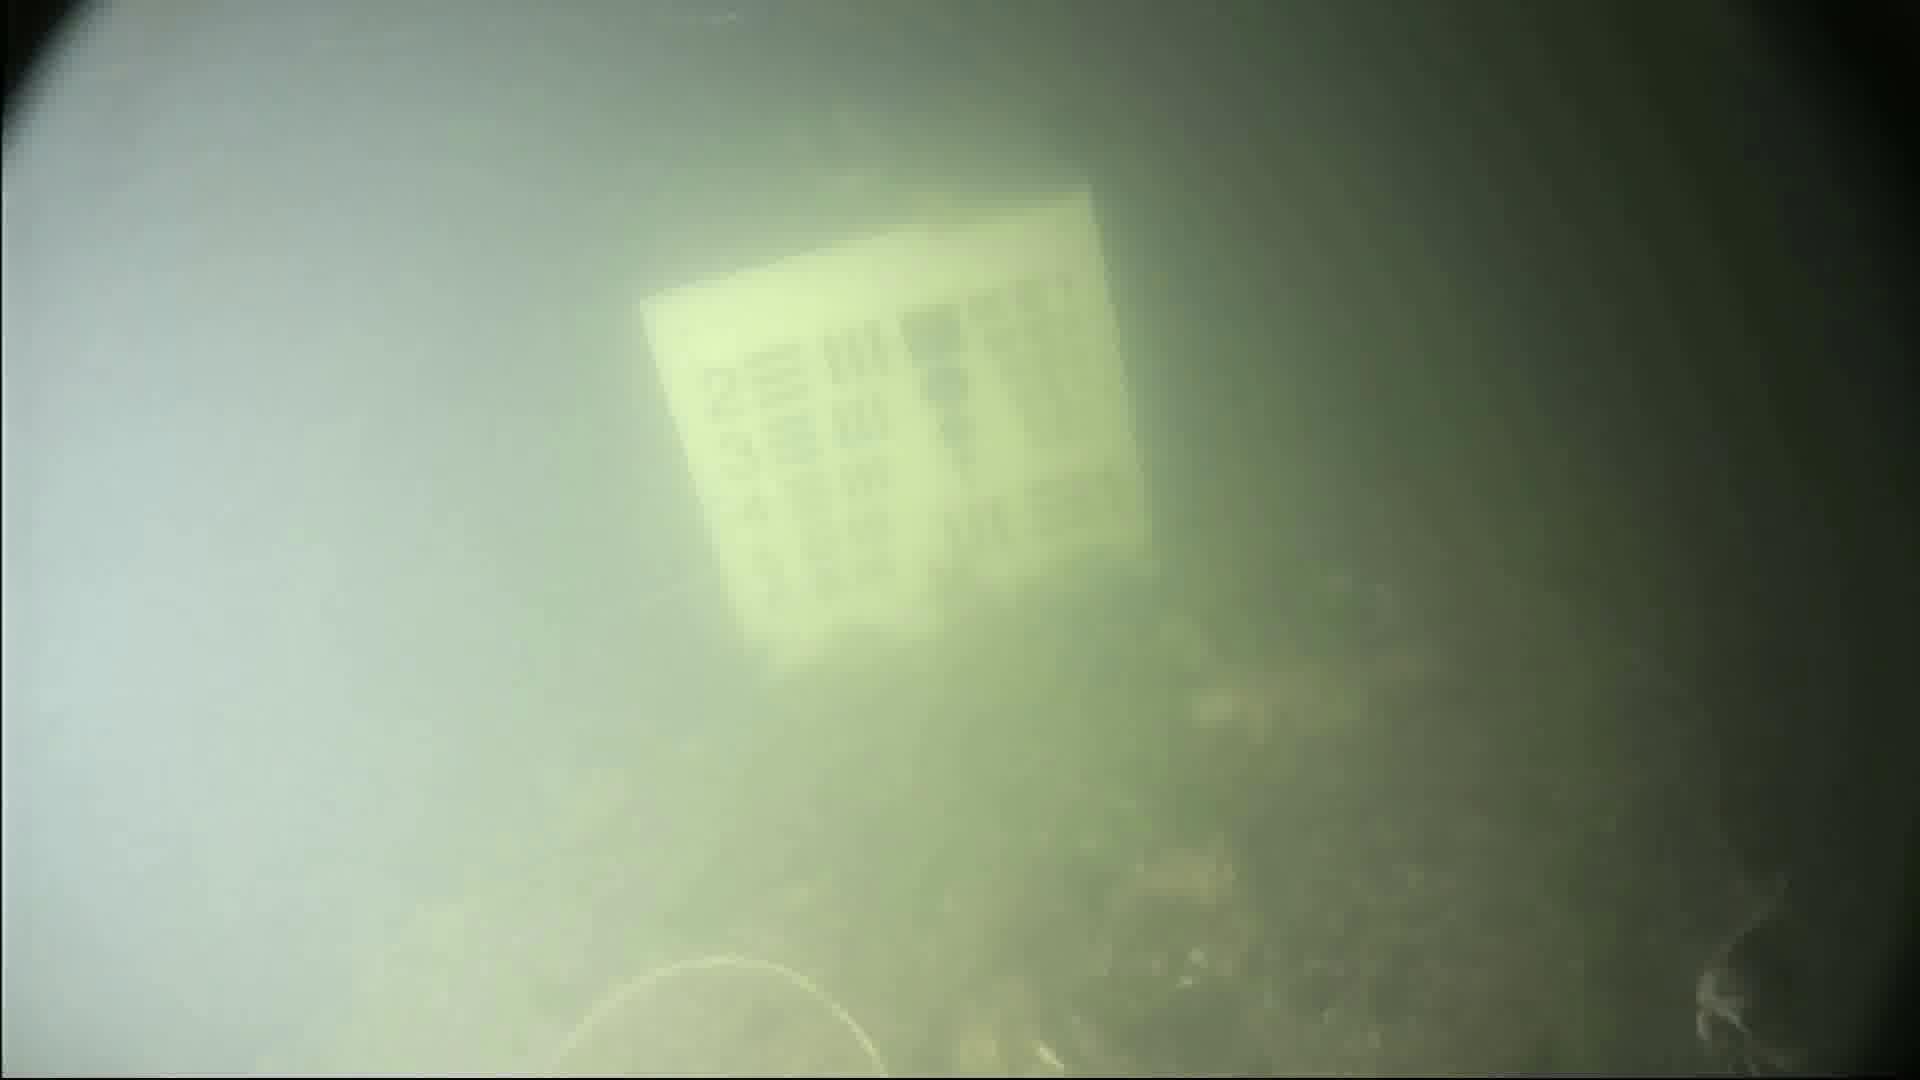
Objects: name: crab